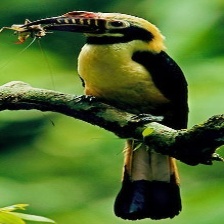
Species: VISAYAN HORNBILL
Scientific name: PENELOPIDES PANINI
ImageNet parent category: hornbill